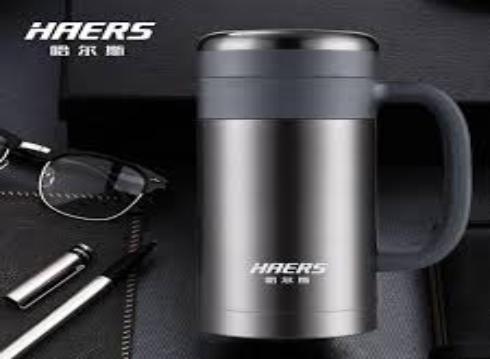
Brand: haers
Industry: Necessities